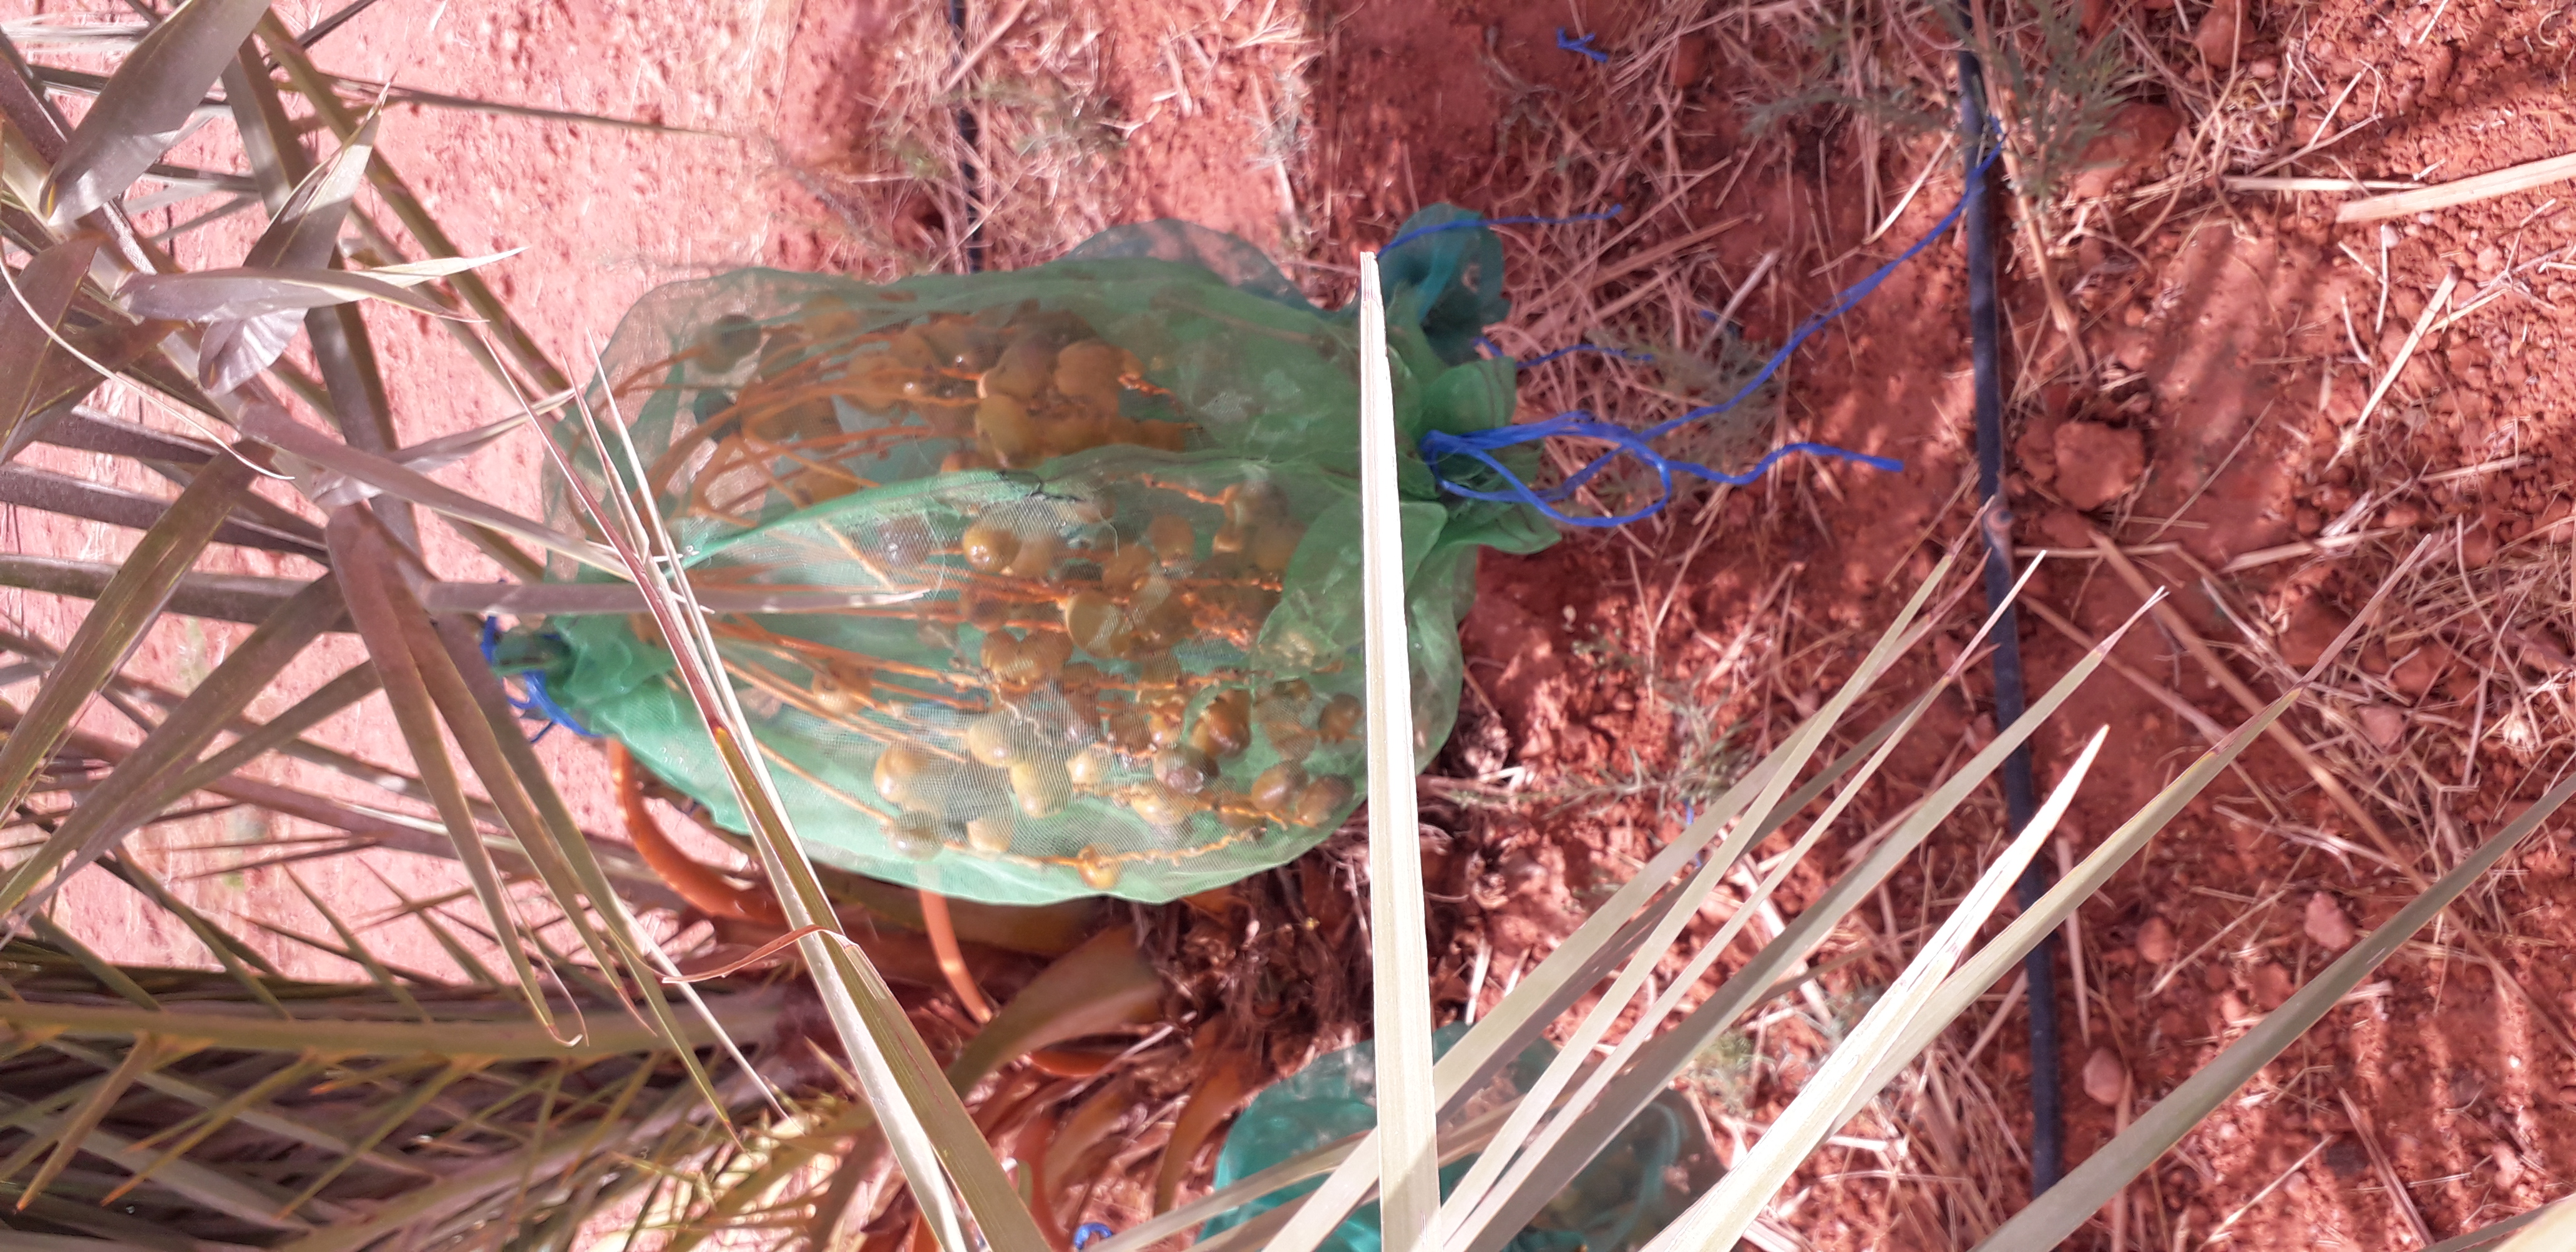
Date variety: Boufagous